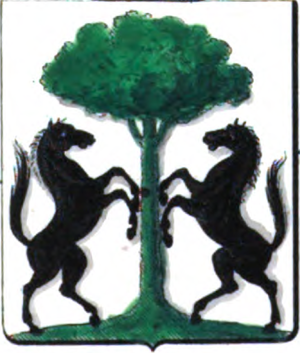
D'argent, à l'arbre de sinople, accompagné de deux chevaux affrontés de sable.
Cette liste des familles contemporaines de la noblesse belge ne retient que les familles subsistantes faisant partie officiellement de la noblesse belge avec un principe légal de noblesse héréditaire, à l'exclusion des familles de nationalité belge de noblesse non reconnue ou de noblesse étrangère n'ayant pas introduit une requête d'incorporation dans la noblesse auprès de S.M. le roi des Belges.
La famille Le Grelle est une famille de la noblesse impériale, hollandaise, pontificale et belge.